Somali Armed Forces

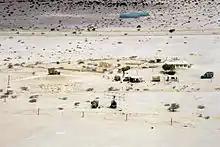
An aerial view of a radar installation operated by Somali troops at Berbera Airport. A Soviet-made P-12 early-warning radar is visible at bottom center. The photo was taken during Exercise Eastern Wind '83, the amphibious landing phase of Exercise Bright Star '83.

However, as the 1980s wore on, Siad Barre increasingly used clanism as a political resource. Barre filled the key positions in the army and security forces with members of three Darood clans closely related to his own "reer": the Marehan, Dhulbahante, and Ogaden known as the MOD Alliance . Adam says that '..As early as 1976, when Colonel Omar Mohamed Farah was asked to train and command a tank brigade stationed in Mogadishu, he found that out of about 540 soldiers, at least 500 were from the Marehan clan. The whole tank division was headed by a Marehan officer, Umar Haji Masala.' Compagnon wrote in 1992: "Colonels and generals were part of the president's personal patronage network; they had to remain loyal to him and his relatives, whether they had command or were temporarily in the cabinet." As a result, by 1990 many Somalis looked upon the armed forces as Siad Barre's personal army. This perception eventually destroyed the military's reputation as a national institution. The critical posts of commander of the 2nd Tank Brigade and 2nd Artillery Brigade in Mogadishu were both held by Marehan officers, as were the posts of commander of the three reserve brigades in Hargeisa in the north.